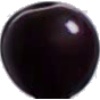
Label: cherry_wax_black